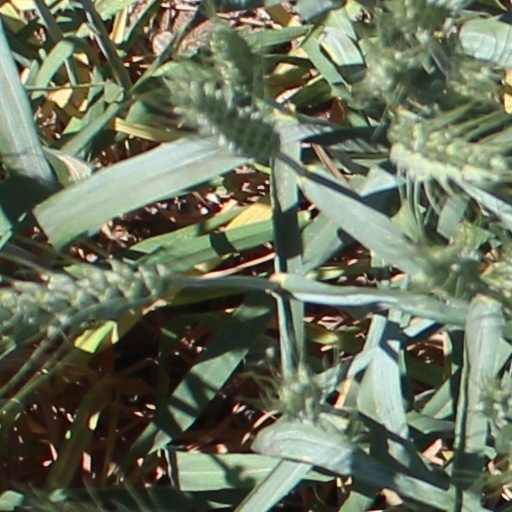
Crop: wheat